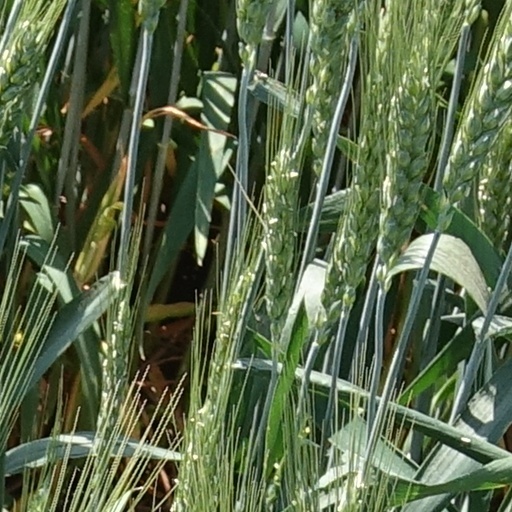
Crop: wheat